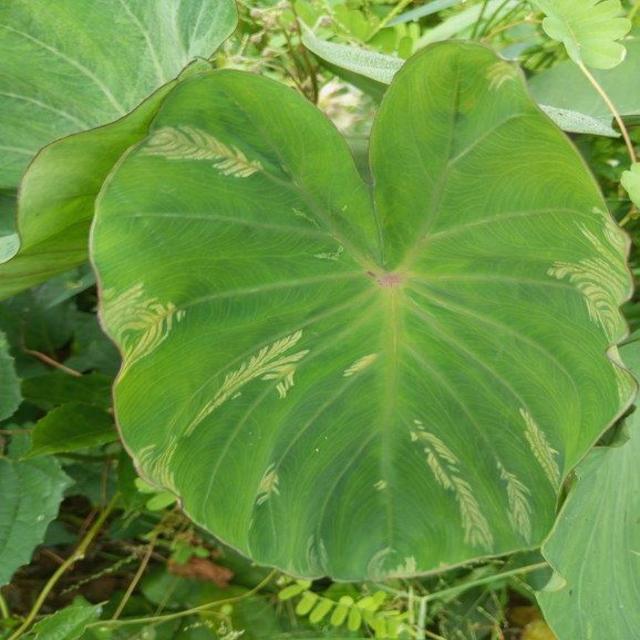
Label: Healthy